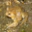
Label: frog